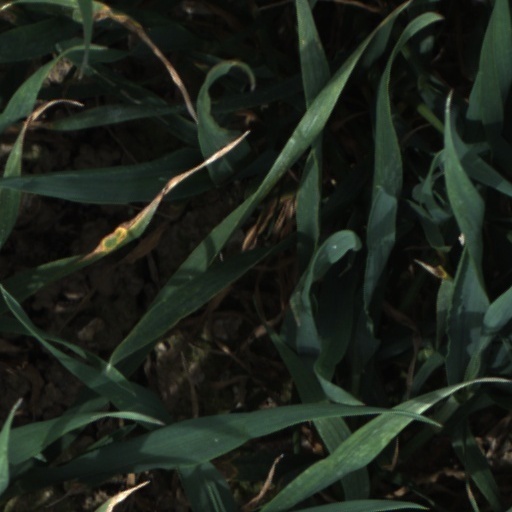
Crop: wheat